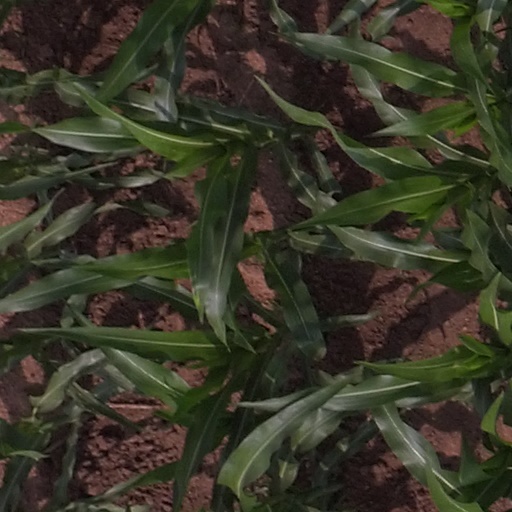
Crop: maize; corn